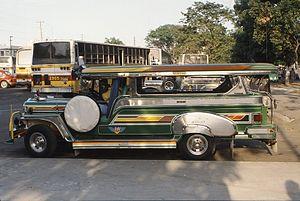
Les Jeepneys sont un moyen de transport en commun très populaire aux Philippines. Ce sont à l'origine des Jeeps abandonnées par l'armée américaine à l'issue de la Seconde Guerre mondiale, réputées pour leurs décorations flamboyantes et le nombre impressionnant de passagers qu'elles peuvent transporter.